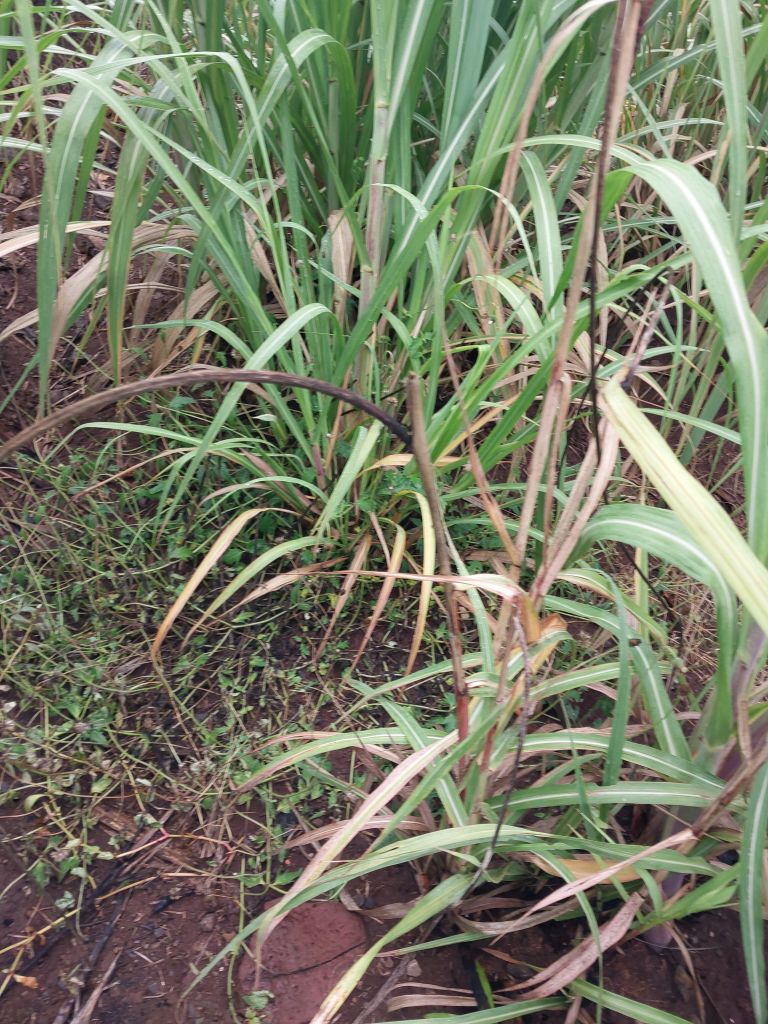
Label: Smut